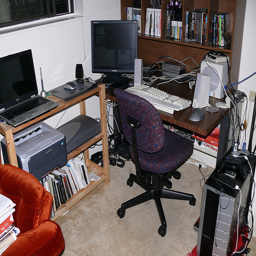
A home office with a desk and computers.
A home office with two computers and a printer.
A cluttered office with a lot of electronic equipment.
A computer table and chair surrounded by electronics.
A desktop computer and a laptop are on surfaces in the office.